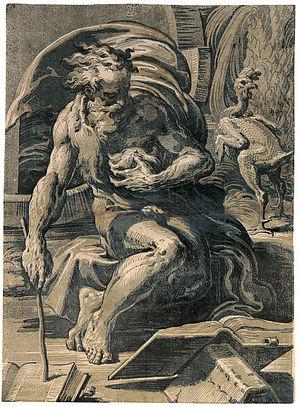
Hugo de Carpi est un graveur sur bois et peintre italien de la Haute Renaissance, né vers 1480 à Carpi, dans la province de Modène et mort au plus tard en 1532 à Rome. Il est actif entre 1502 et 1532 à Venise, Rome et Bologne.